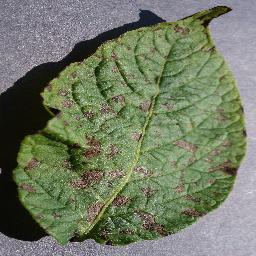
Label: Potato___Early_blight